Viability assay

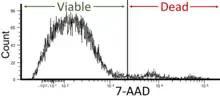
Flow cytometry using 7-Aminoactinomycin D (7-AAD), wherein a lower signal indicates viable cells. Therefore, this case shows good viability (viability of the cells in flow cytometry should be around 95% but not less than 90%.).

As with many kinds of viability assays, quantitative measures of physiological function do not indicate whether damage repair and recovery is possible. An assay of the ability of a cell line to adhere and divide may be more indicative of incipient damage than membrane integrity.